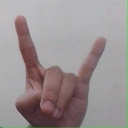
अक्षर: श